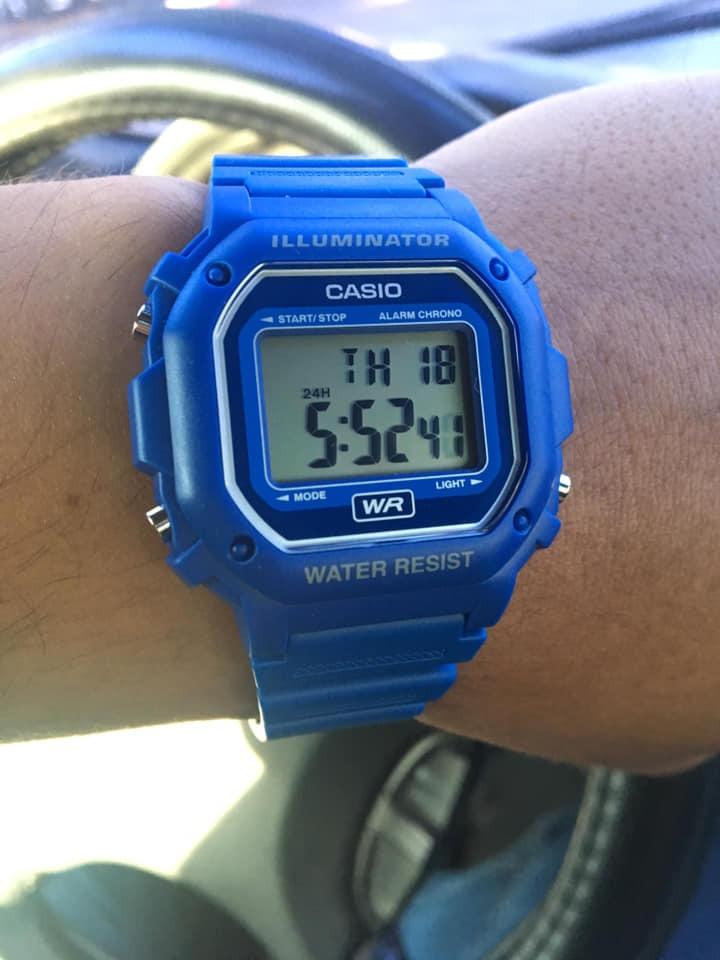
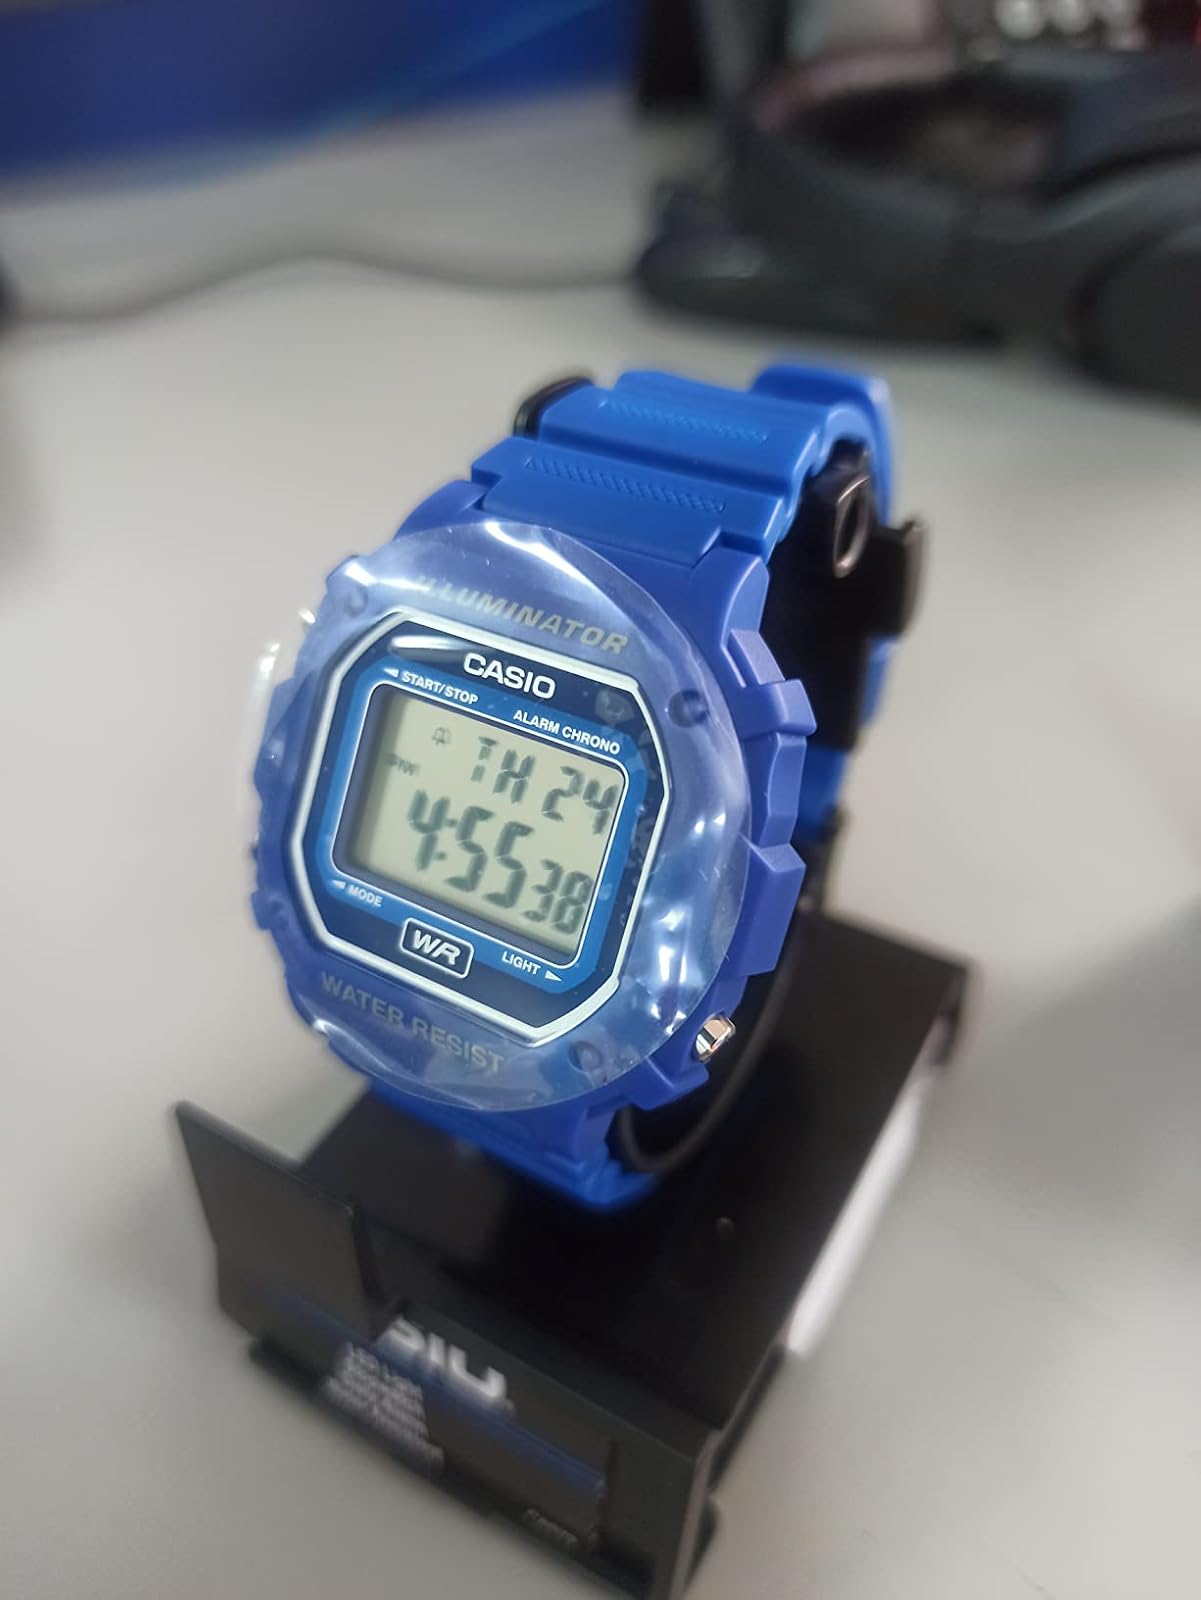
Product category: accessories_watch
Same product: yes